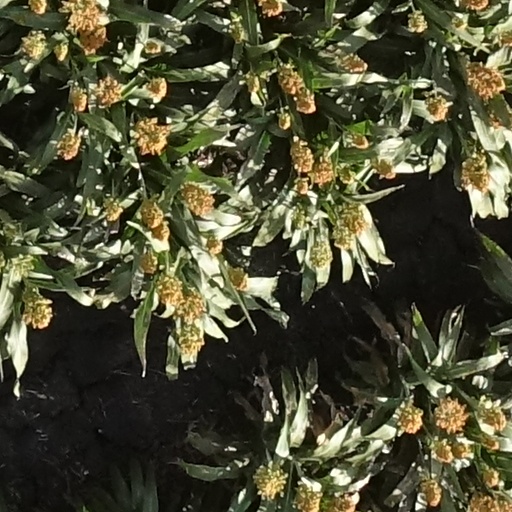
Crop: sorghum